Galilee

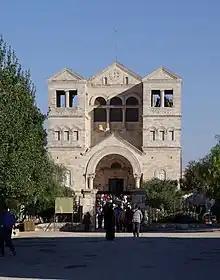
The Church of the Transfiguration on Mount Tabor

Many kibbutzim and moshav families operate "Zimmerim", from the Yiddish word for 'room', צימער, from 'Zimmer' in German, with the Hebrew ending for plural, -im; the local term for a Bed and breakfast. Numerous festivals are held throughout the year, especially in the autumn and spring holiday seasons. These include the Acre (Acco) Festival of Alternative Theater, the olive harvest festival, music festivals featuring Anglo-American folk, klezmer, Renaissance, and chamber music, and Karmiel Dance Festival.